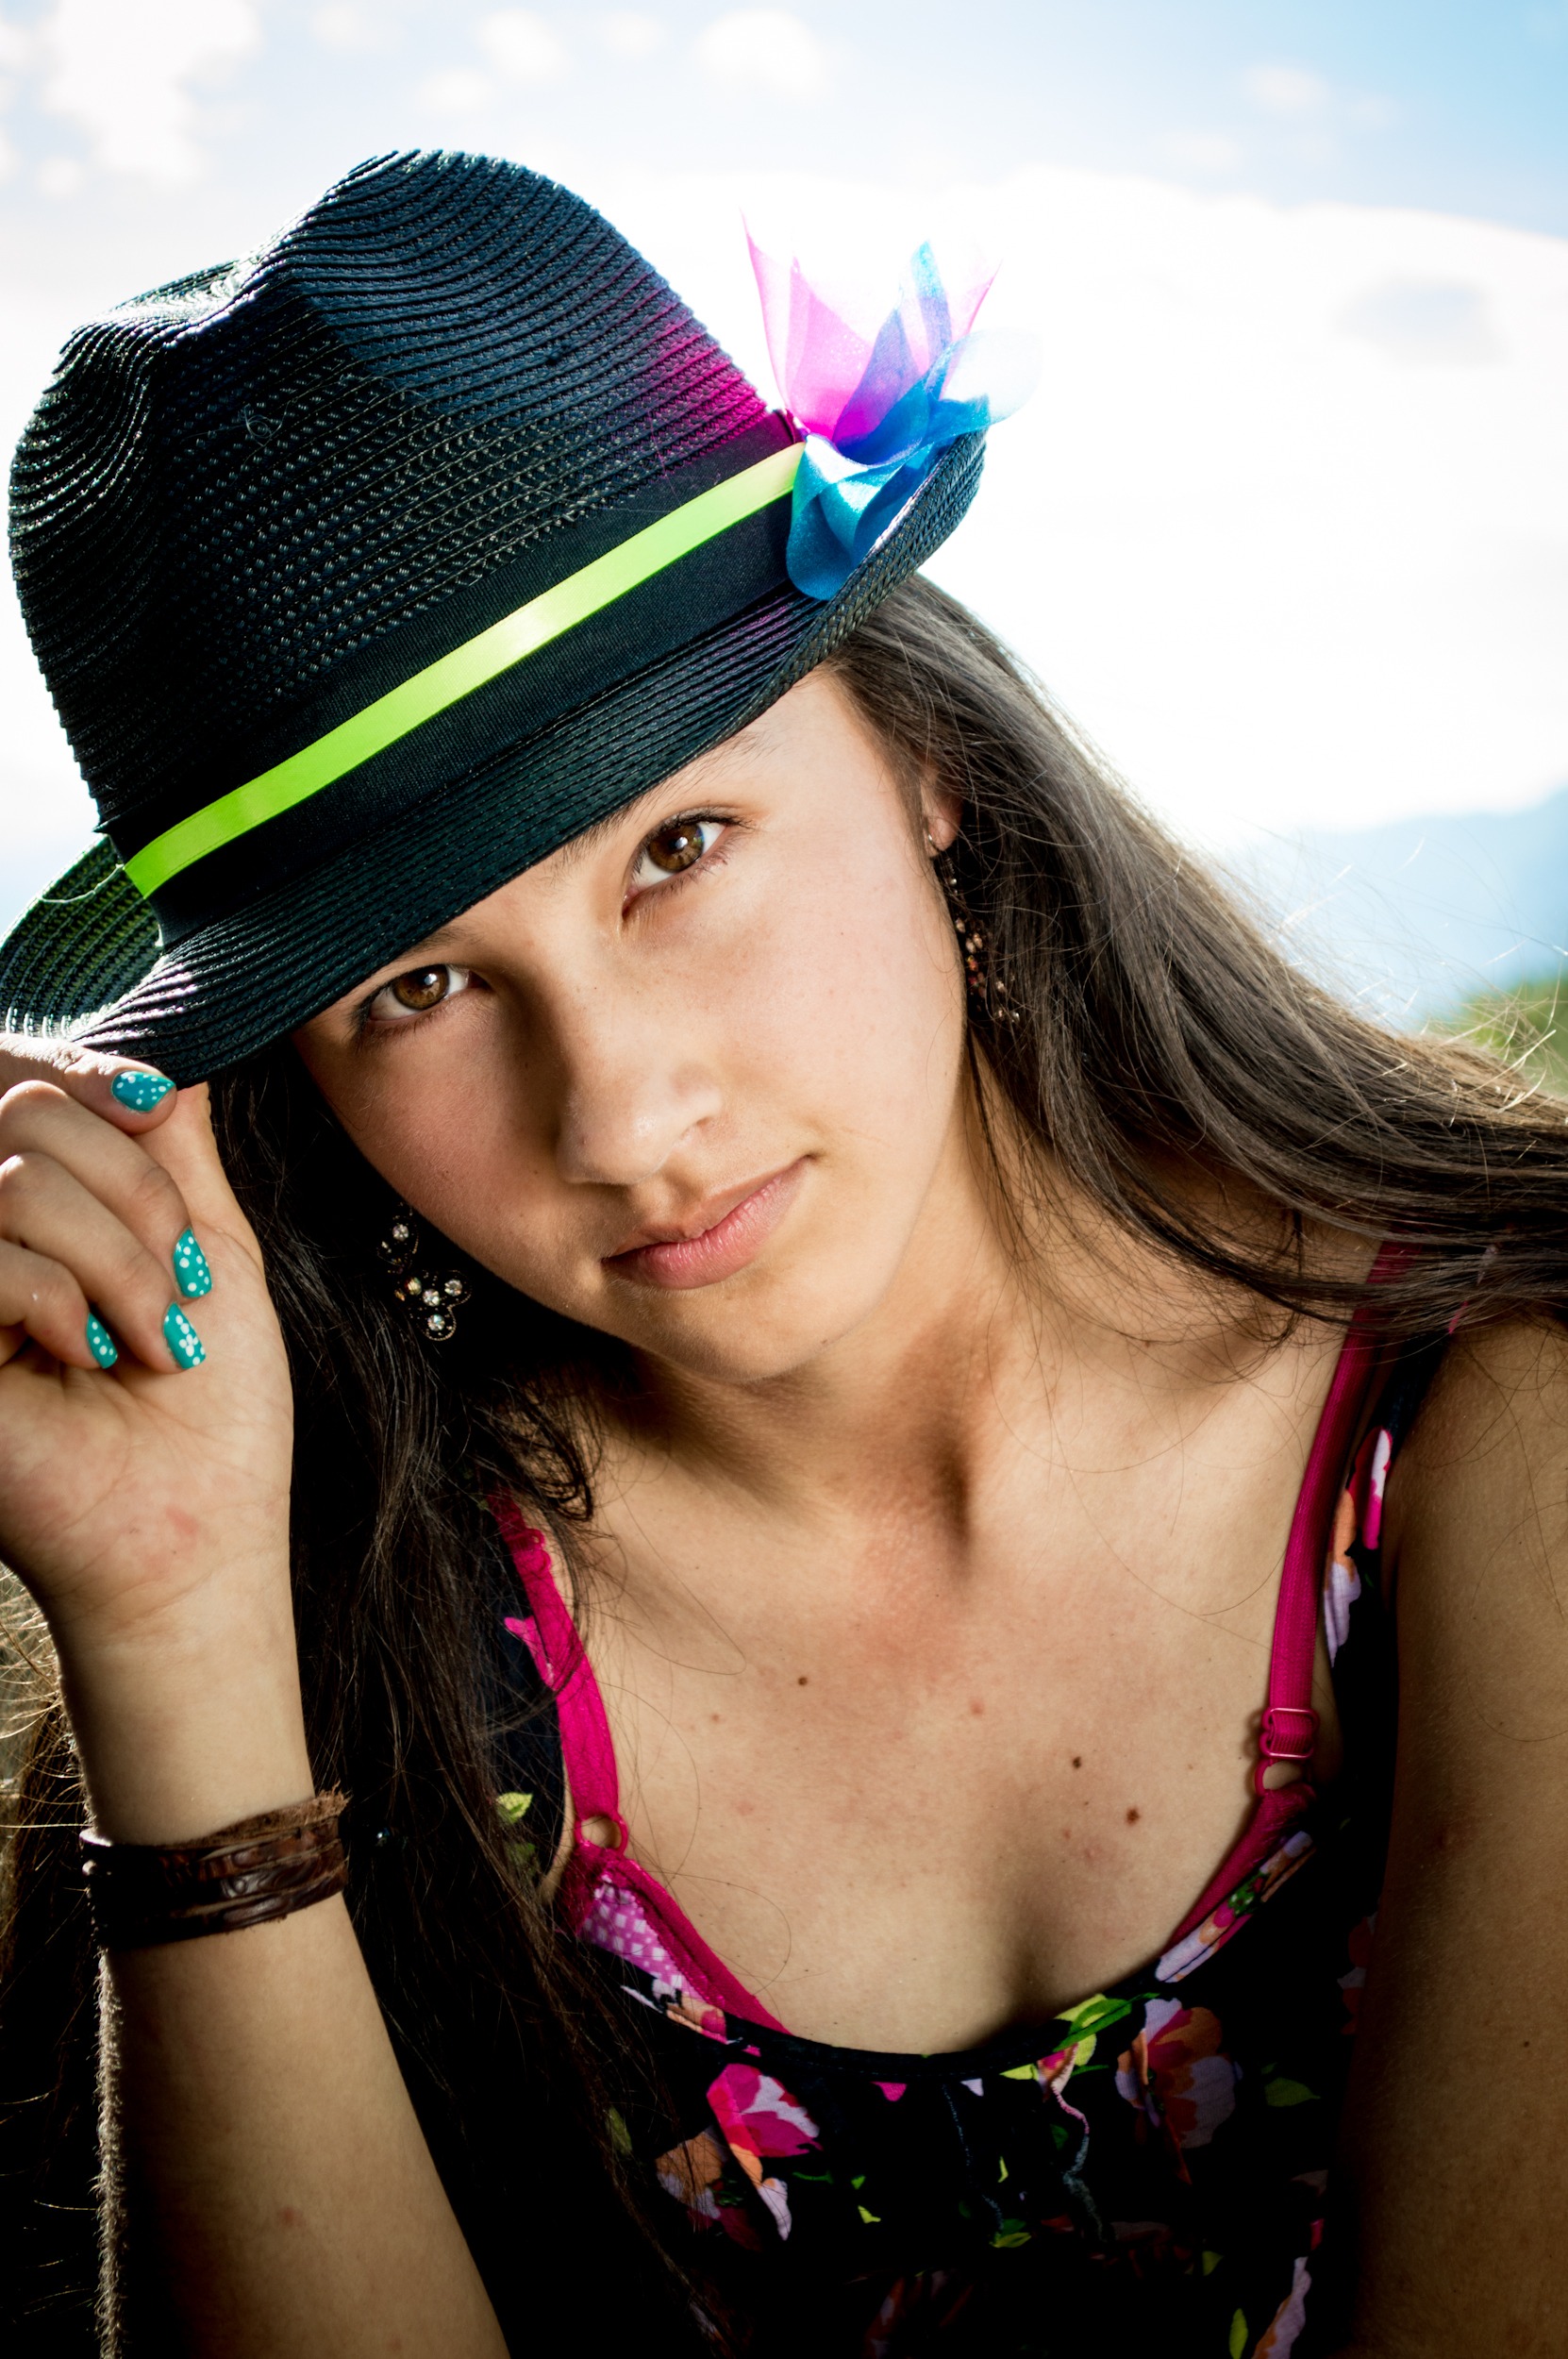
person, girl, woman, photography, portrait, model, red, color, hat, fashion, clothing, lady, smiling, smile, face, happy, eye, glasses, cap, head, photograph, skin, beauty, joy, image, organ, photo shoot, girl with hat